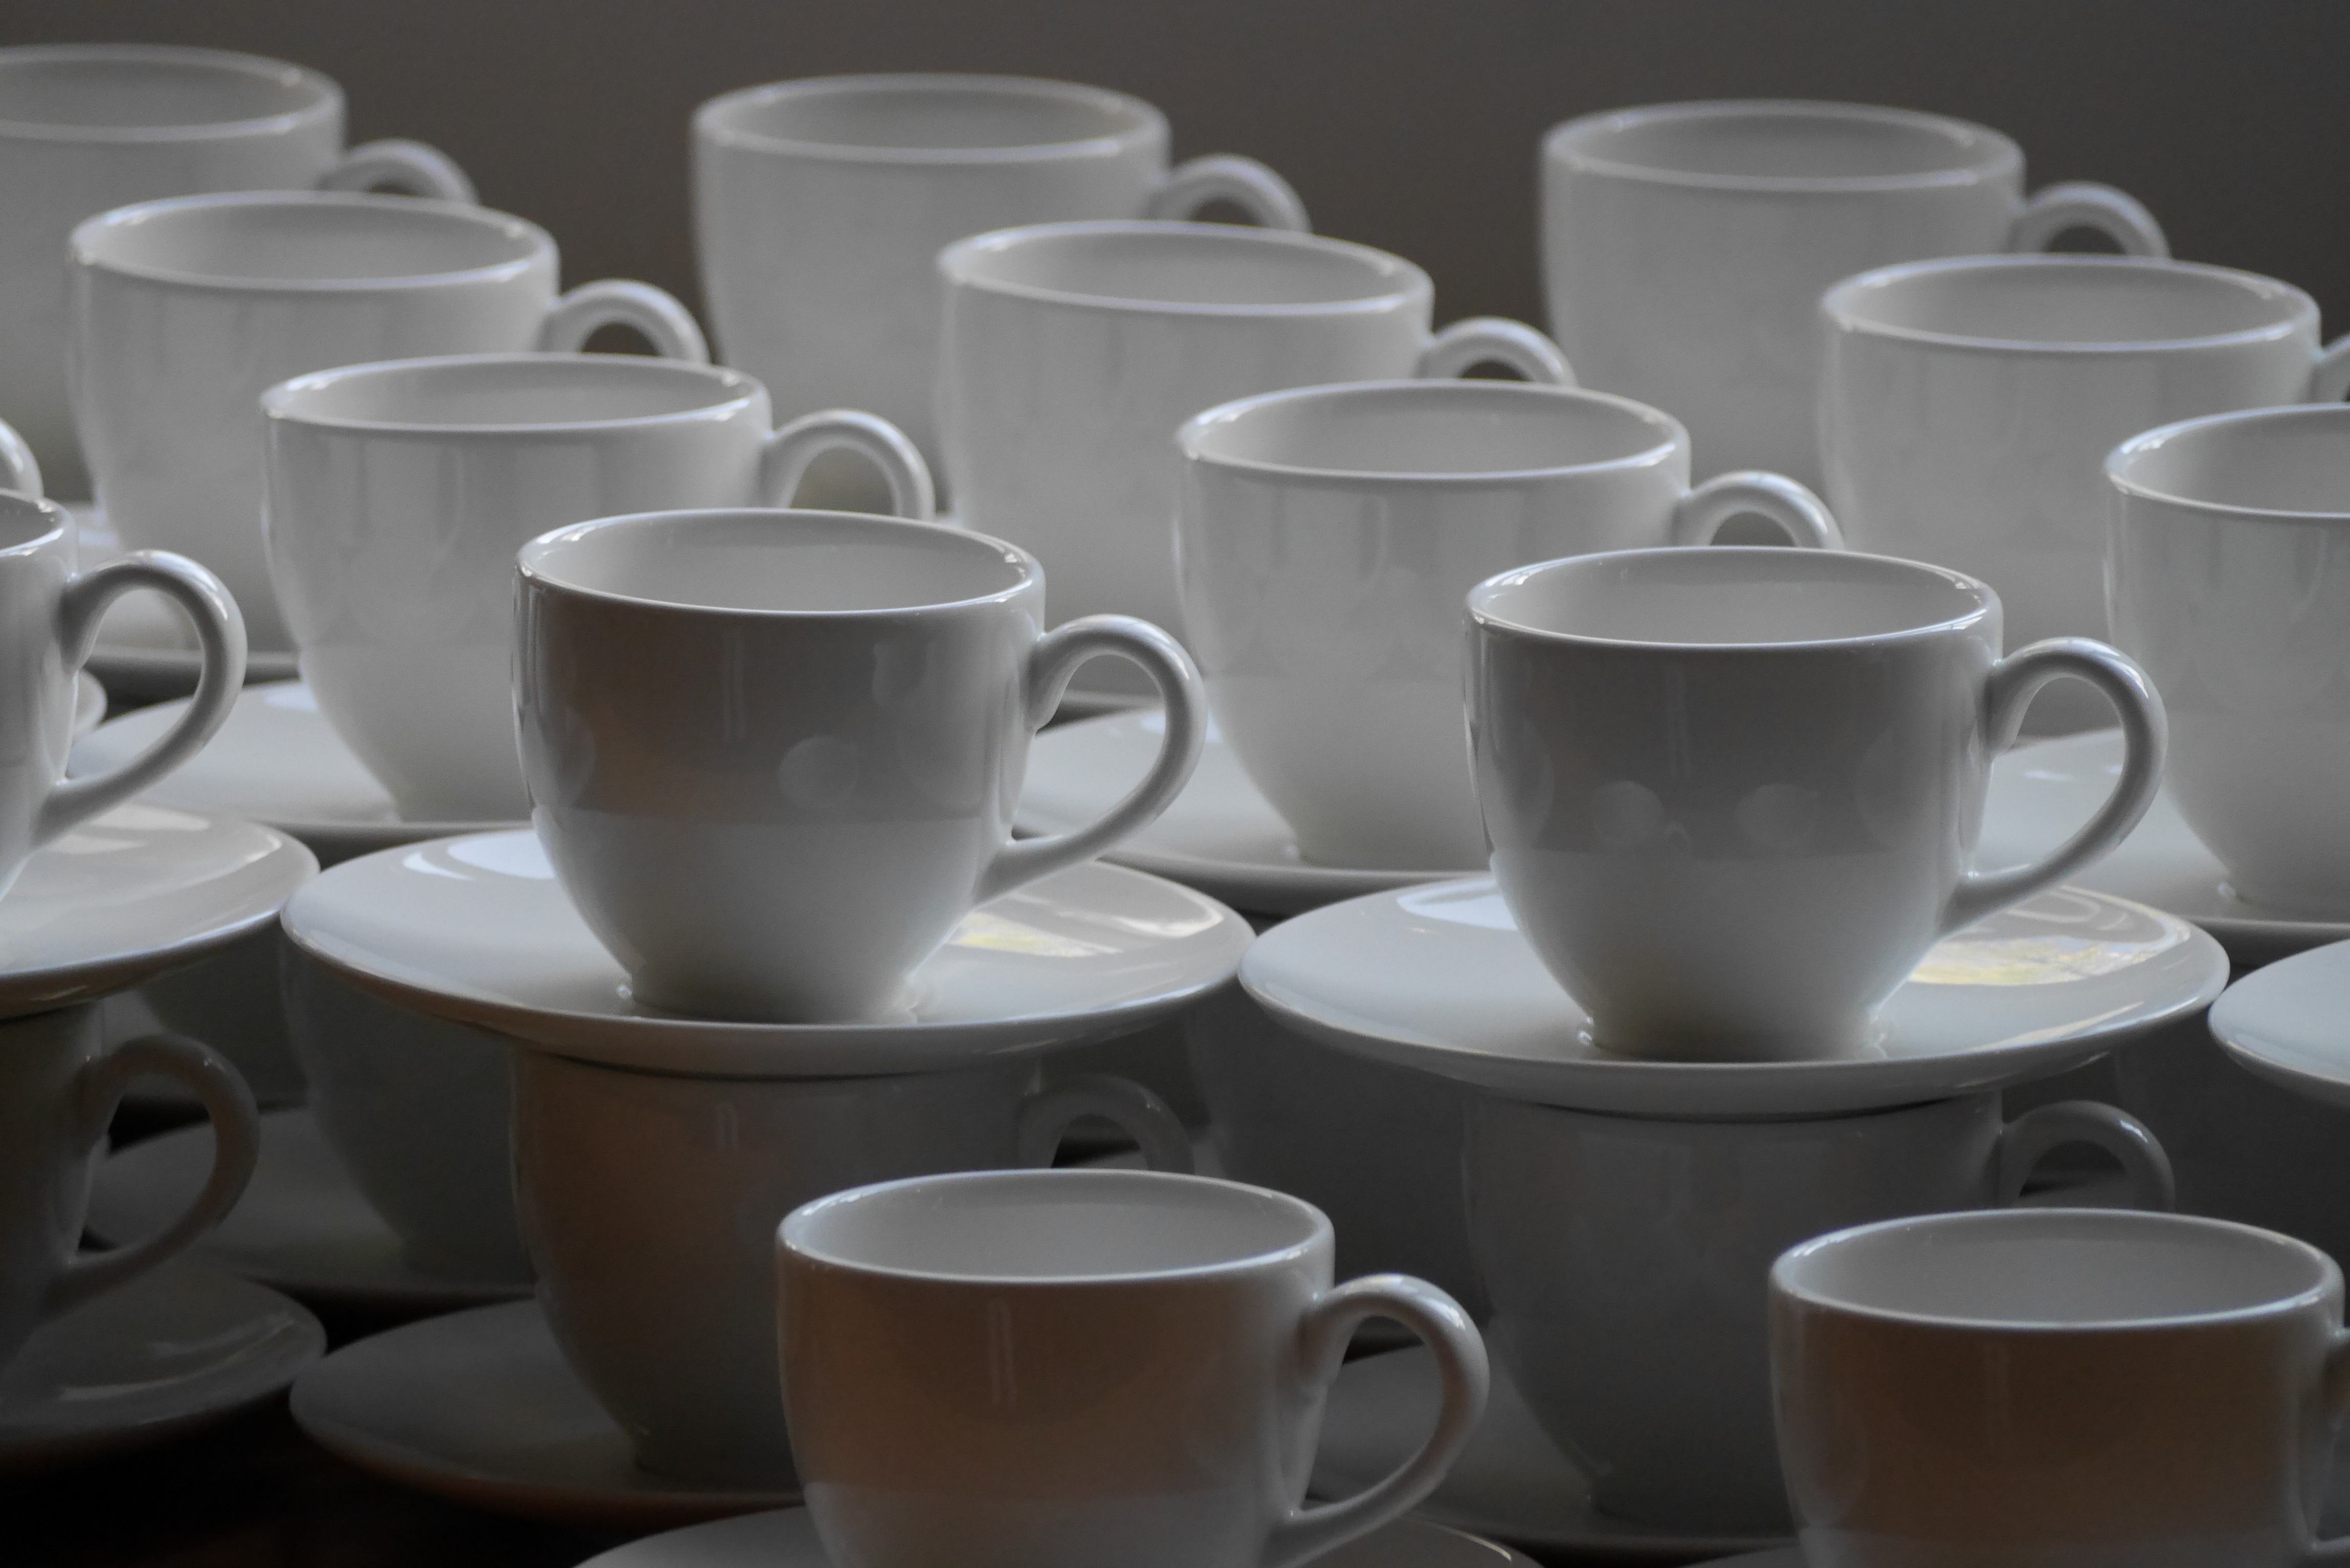
cafe, coffee shop, coffee, tea, cup, hot chocolate, saucer, ceramic, drink, espresso, coffee cup, material, cocoa, cups, drinks, porcelain, drinkware